Rogue (2007 film)

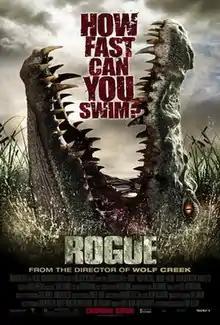
Theatrical release poster

Rogue is a 2007 Australian horror film written and directed by Greg McLean. Starring Michael Vartan, Radha Mitchell and Sam Worthington, it follows a group of tourists in Australia who fall prey to a 7+ metre long saltwater crocodile.